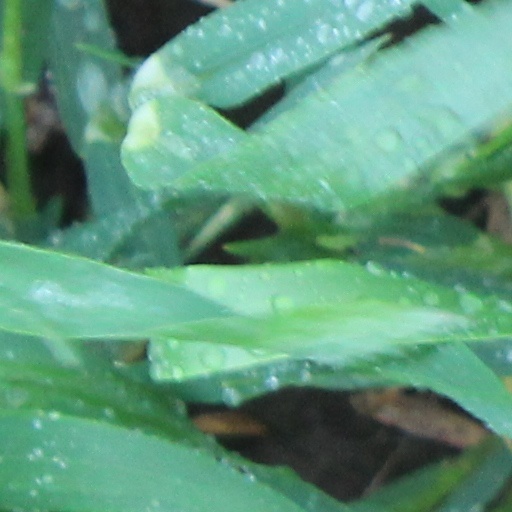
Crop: wheat